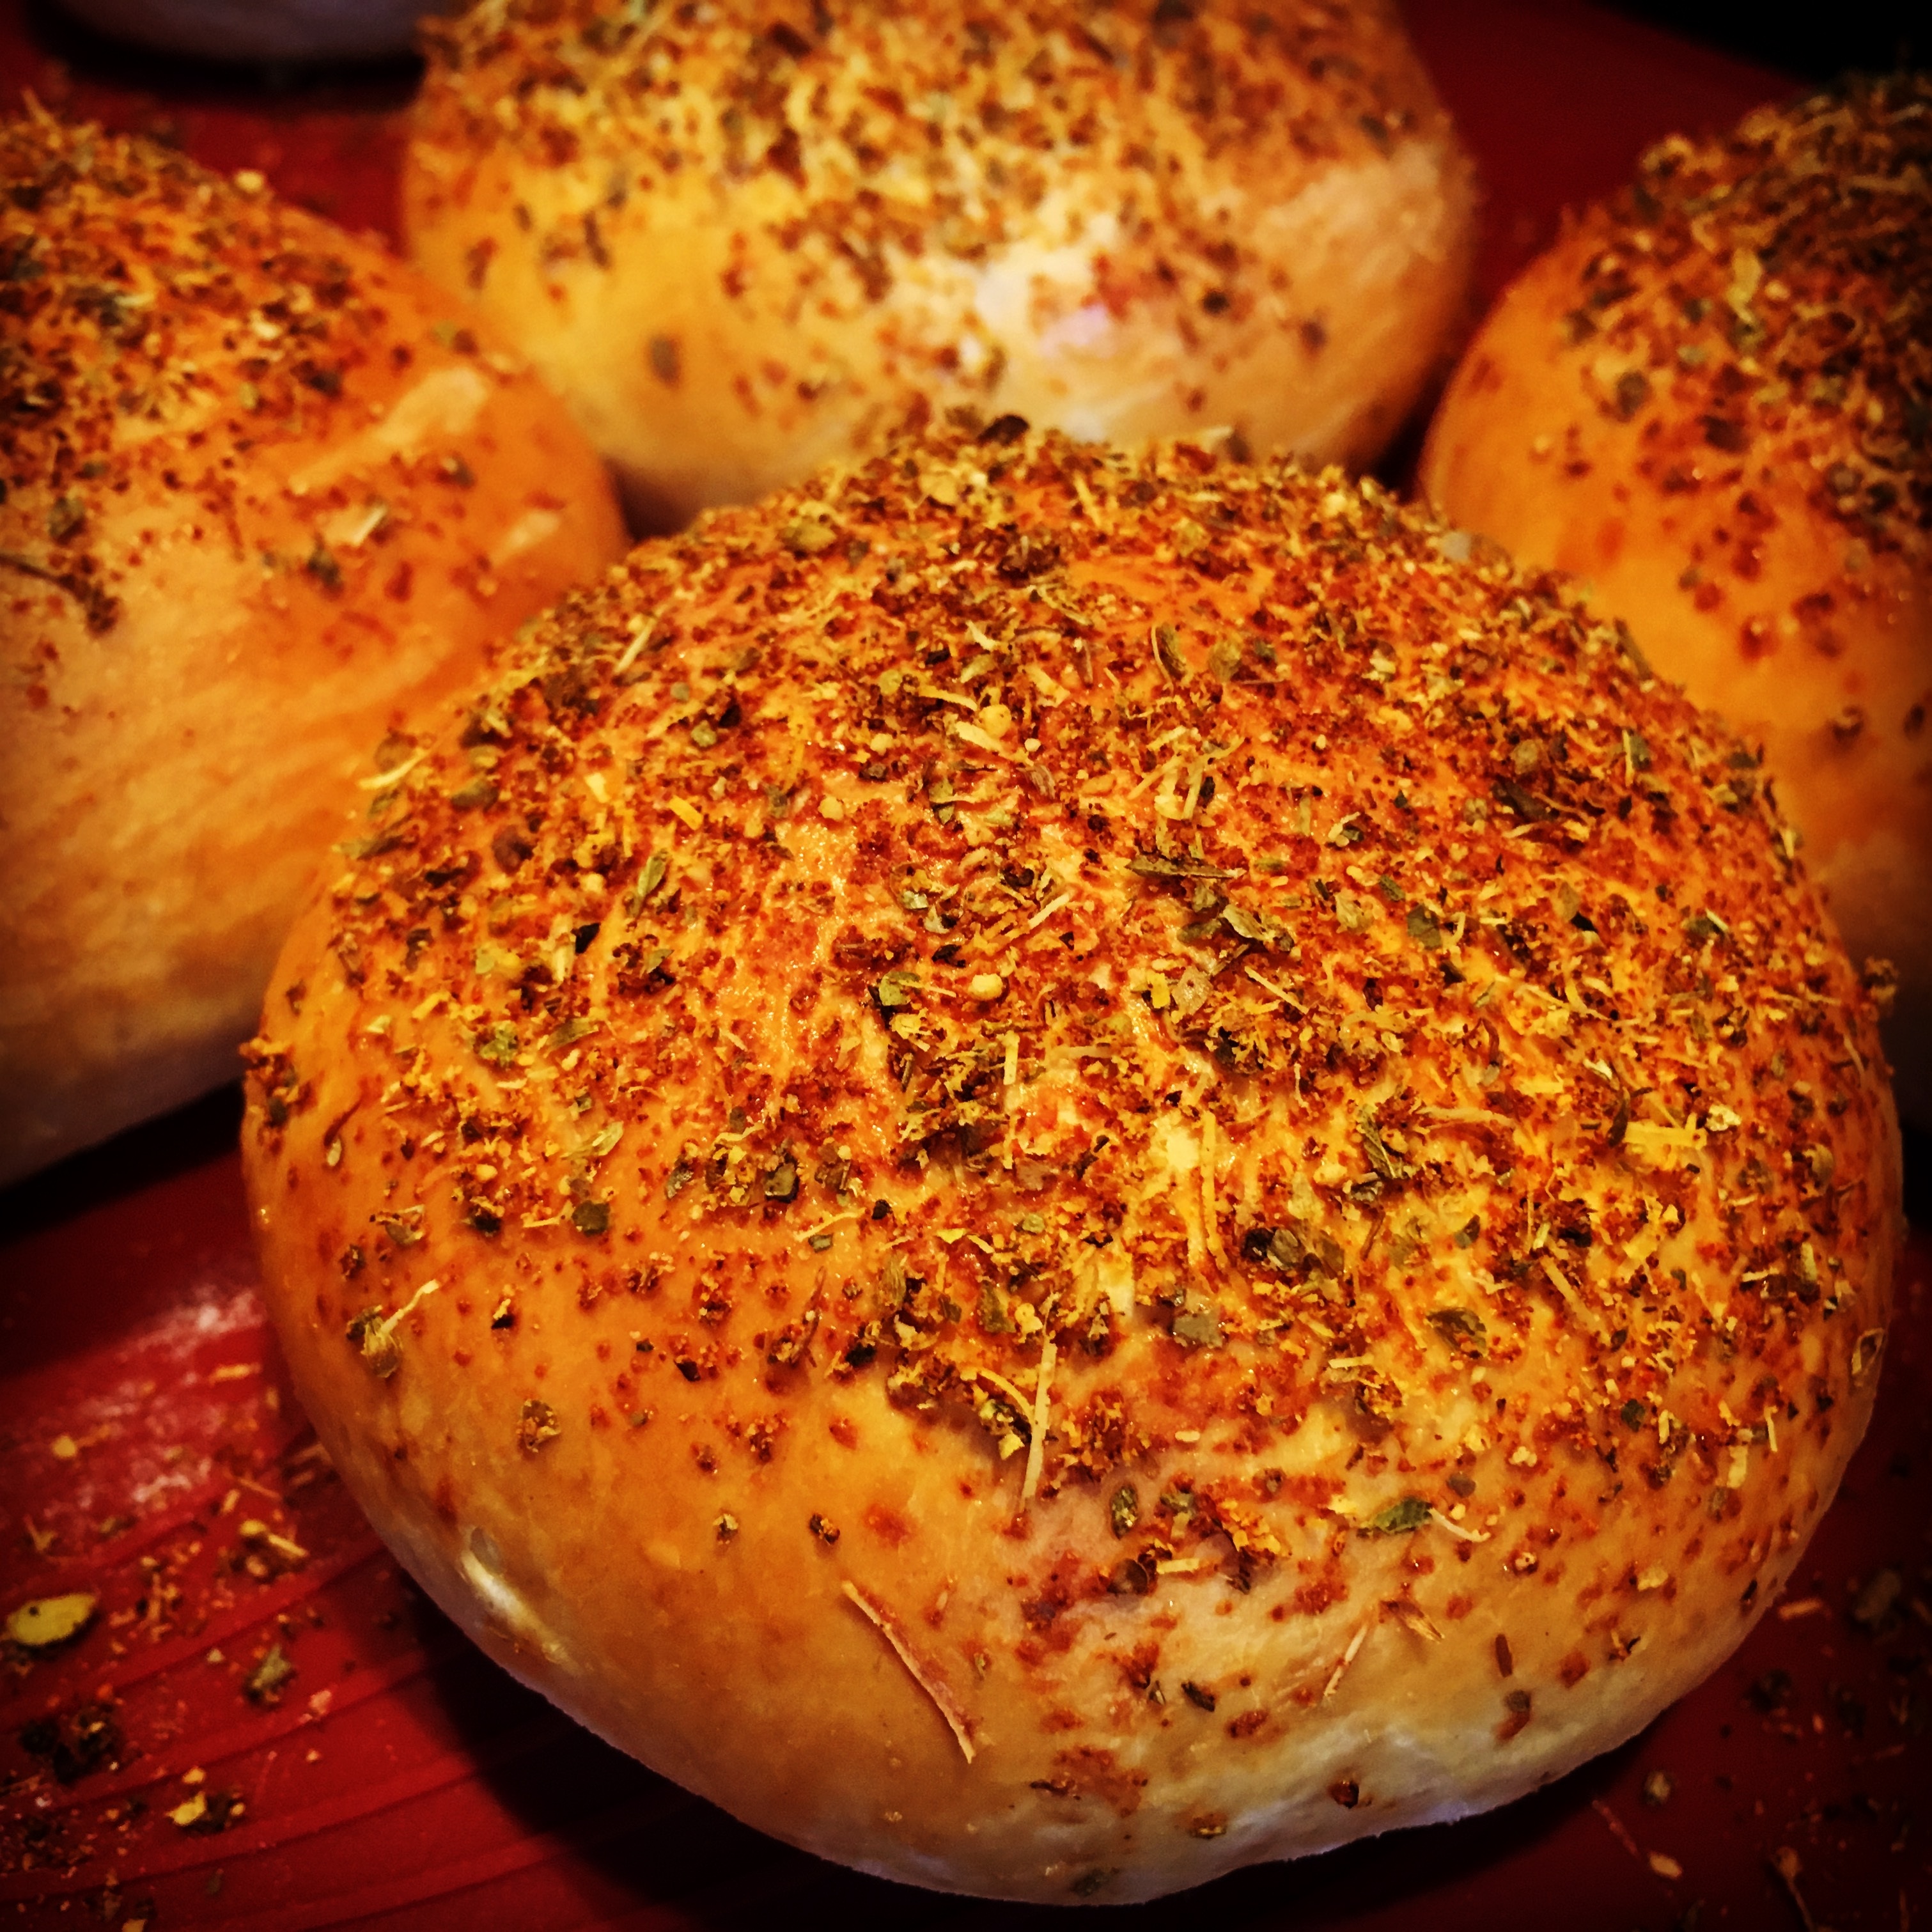
dish, food, produce, cuisine, bread, hamburger, burger, roll